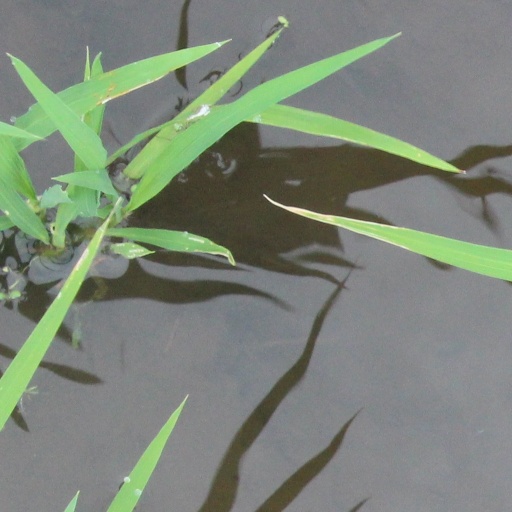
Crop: rice